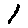
Label: 1